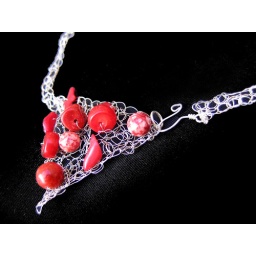
Corals lying in sterling silver sea bed